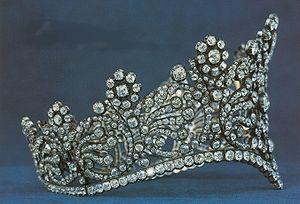
Diadème impérial de Joséphine de Beauharnais.
La famille de Tascher, ou Tascher de La Pagerie, est une famille de la noblesse française, originaire du Perche. Elle a formé deux branches principales. La branche ainée de la Pagerie, après un passage dans le Blésois, s'est établie vers 1730 en Martinique. Elle s'est éteinte en ligne masculine en 1993. La branche cadette était fixée à Bellême et s'est éteinte en 1964.
Le diamant est l'allotrope de haute pression du carbone, métastable à basses température et pression. Moins stable que le graphite et la lonsdaléite qui sont les deux autres formes de cristallisation du carbone, sa renommée en tant que minéral lui vient de ses propriétés physiques et des fortes liaisons covalentes entre ses atomes arrangés selon un système cristallin cubique. En particulier, le diamant est le matériau naturel le plus dur et il possède une très forte conductivité thermique. Ses propriétés font que le diamant trouve de nombreuses applications dans l'industrie comme outils de coupe et d'usinage, dans les sciences comme bistouris ou enclumes à diamant et dans la joaillerie pour ses propriétés optiques.